Kelvin Cato

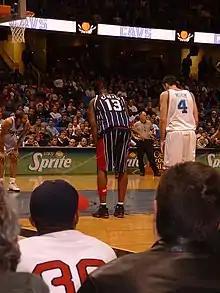
Cato, center, as a member of the Houston Rockets during the 2002-03 NBA season.

Kelvin Tavares Cato (born August 26, 1974) is an American former professional basketball player. A 6'11" center from the University of South Alabama and Iowa State University, Cato played in the NBA as a member of the Portland Trail Blazers, Houston Rockets, Orlando Magic, Detroit Pistons, and New York Knicks.